Suming

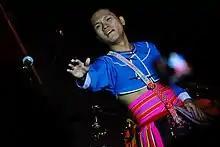

In 2010, Suming released an eponymous first solo album, writing 10 out of the 11 songs; all the lyrics are in 'Amis. One reason Suming wrote lyrics all in 'Amis in his 2010 album, "Suming", and the attempt to crossover in different music genres was to get the younger generation in his community, who had become fond of Japanese and Korean pop songs, interested in learning their mother tongue. For more than a decade, he has also been giving concert/talk tours in Taiwan to raise funds for the annual training of the "pakalongay" (youths between 12 and 18 who are not yet initiated into the age set organization) to obtain basic skills required to become "Kapah" (the young men in age set organizations) according to the 'Amis tradition.